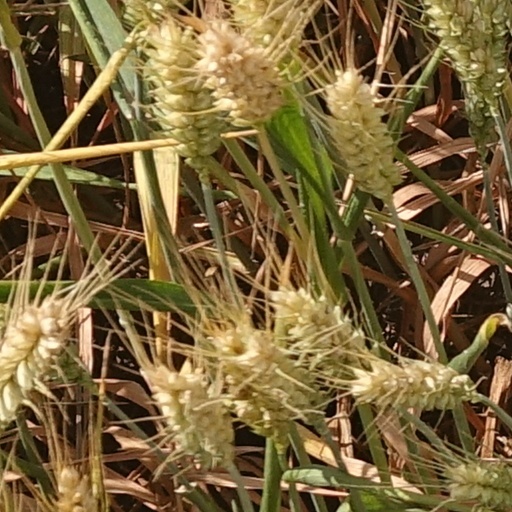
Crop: wheat